Edgarosaurus

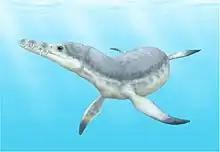
Life restoration

Druckenmiller estimated the total length of "Edgarosaurus" to be roughly , a figure derived from the proportions of "Dolichorhynchops" and "Peloneustes". The cranium of the holotype specimen of "Edgarosaurus" is long. Each premaxilla (front upper tooth bearing bone) contains either six or seven teeth. The top of skull of "Edgarosaurus" possesses a small opening towards its back known as a pineal foramen. The back of the skull is vertical, rather than sloping. Each side of the braincase is perforated by a circular hole. The front ends of each half of the mandible are fused together to form a mandibular symphysis. There are six tooth pairs situated on the symphysis, a low number for a polycotylid. "Edgarosaurus" has large, fang-like teeth.